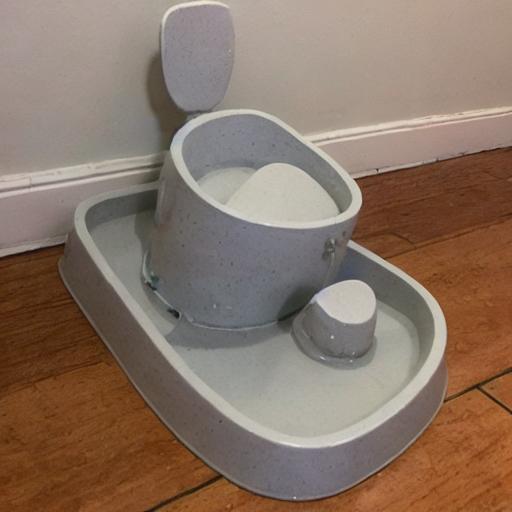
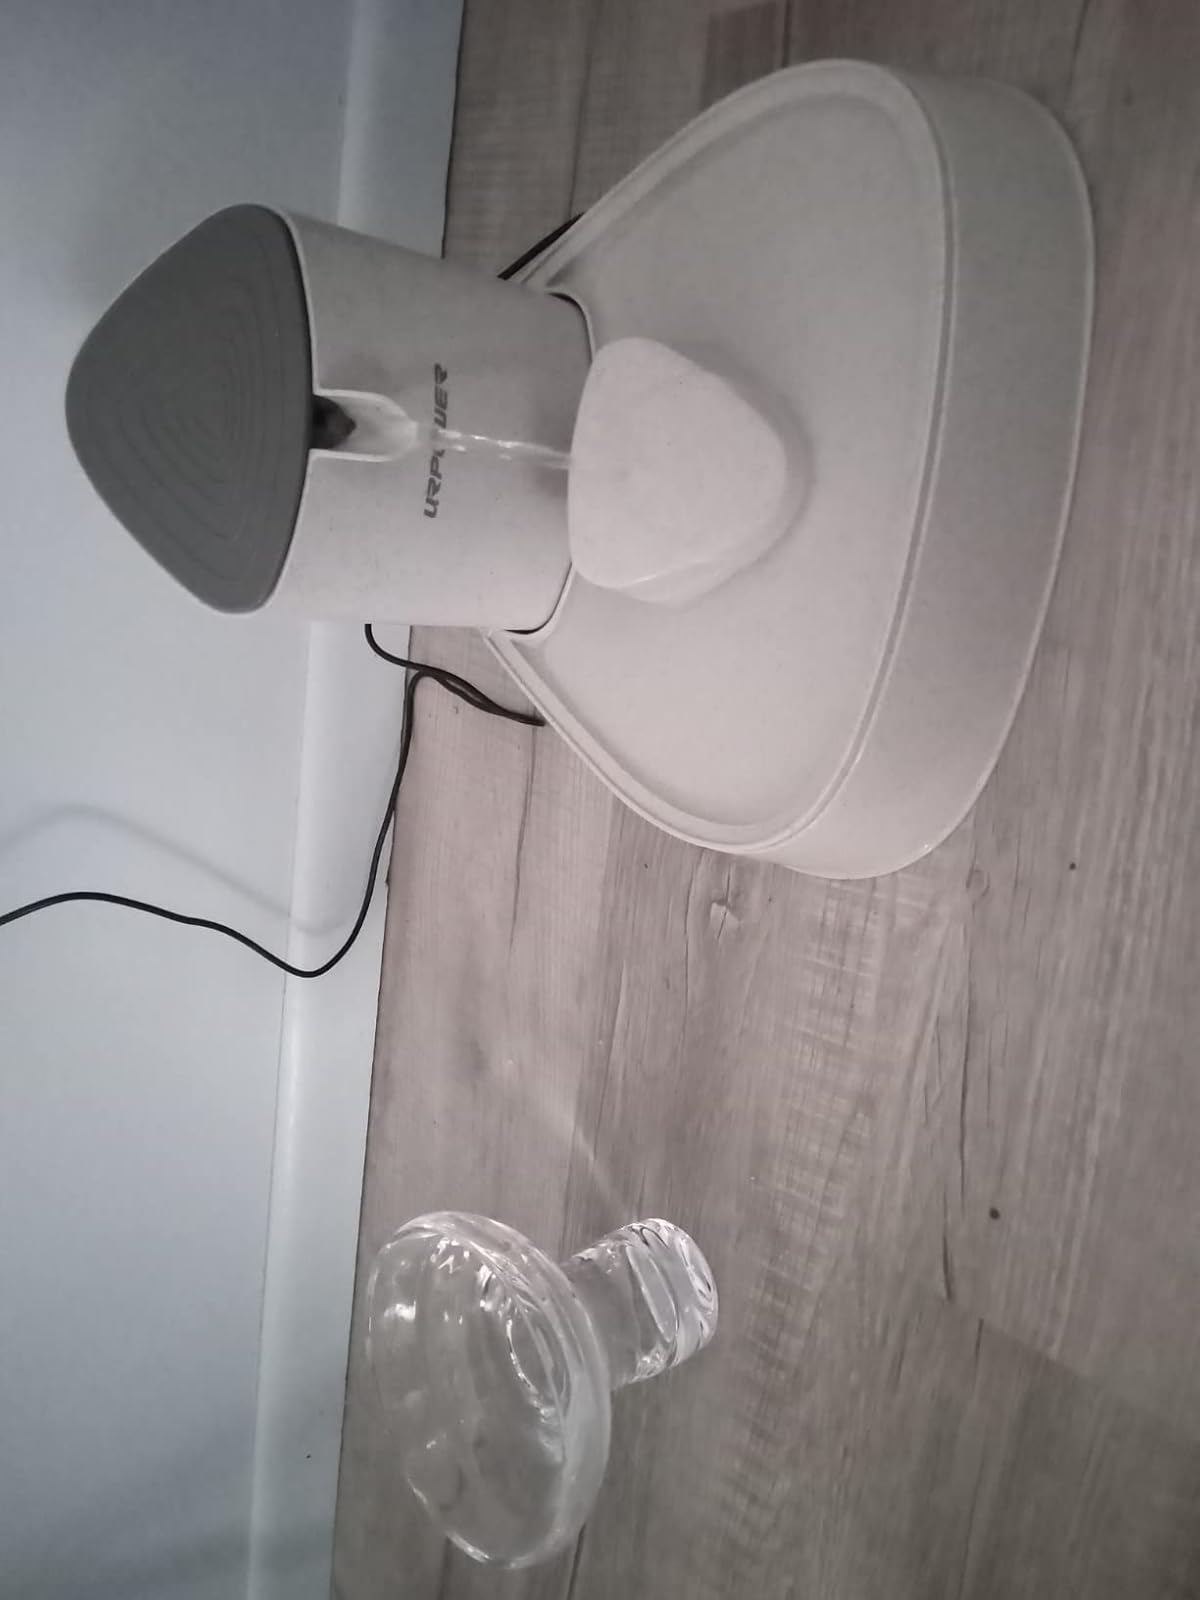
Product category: items_bowl
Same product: no